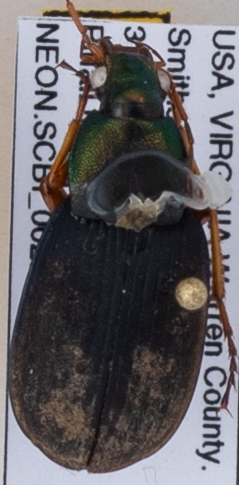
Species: Chlaenius aestivus
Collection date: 2018-06-07
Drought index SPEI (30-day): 2.09
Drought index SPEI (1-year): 0.24
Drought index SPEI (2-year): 0.8